Lily Poulett-Harris

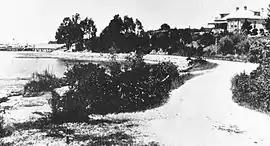
The house at Peppermint Bay where Lily Poulett-Harris grew up. It was formerly a hotel but was purchased by her father and converted into a homestead in 1885.

However, the first indication of Lily's strength of character comes from November 1885, when she was twelve years old. One day, "Miss May Harris, with her two little sisters, Violet and Lily, and Miss Gaynor, a guest, went down to the beach to bathe, and a little while afterwards Mrs. Harris followed them down to look after them. On her way to the beach, and when, a little way only from it, her attention was caught by some brushwood and dry grass which she thought might harbour snakes. She accordingly set fire to it with the hope of removing it, and was still engaged in the operation, when she suddenly – the fire having spread without her noticing it – found that her dress had caught ablaze, and that the sleeves were burning. This was the first intimation she had of her danger, and she at once screamed out, and rolling herself on the ground, tried to put out the fire in that way. Lily, the younger of the twins, was the only one near enough to assist her mother, and rushing up, the little child had the presence of mind to pull off her wet bathing dress and wrap it round her mother's body, thus saving her from much worse injuries than those she received. Mrs Harris was taken home, and was found to be suffering from severe burns on the arms and back."